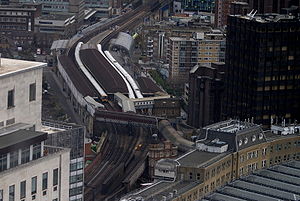
Waterloo East Station
Waterloo East set fra London Eye
Waterloo East Station, også kaldet London Waterloo East, er en jernbanestation i det centrale London på banen fra Charing Cross over London Bridge til Kent. Den bestyres af Southeastern og ligger i takstzone 1. De fire perroner har bogstaver, frem for tal, for at undgå forvirring med perronerne på den tilstødende større terminal, London Waterloo.